Jeevante Jeevan

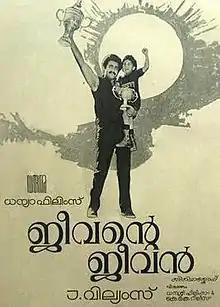
Official poster

Jeevante Jeevan is a 1985 Indian Malayalam-language film written and directed by J. Williams. The film stars Mohanlal, Maniyanpilla Raju, Prathapachandran and Arathi Gupta in the lead roles. The film has musical score by Shyam.